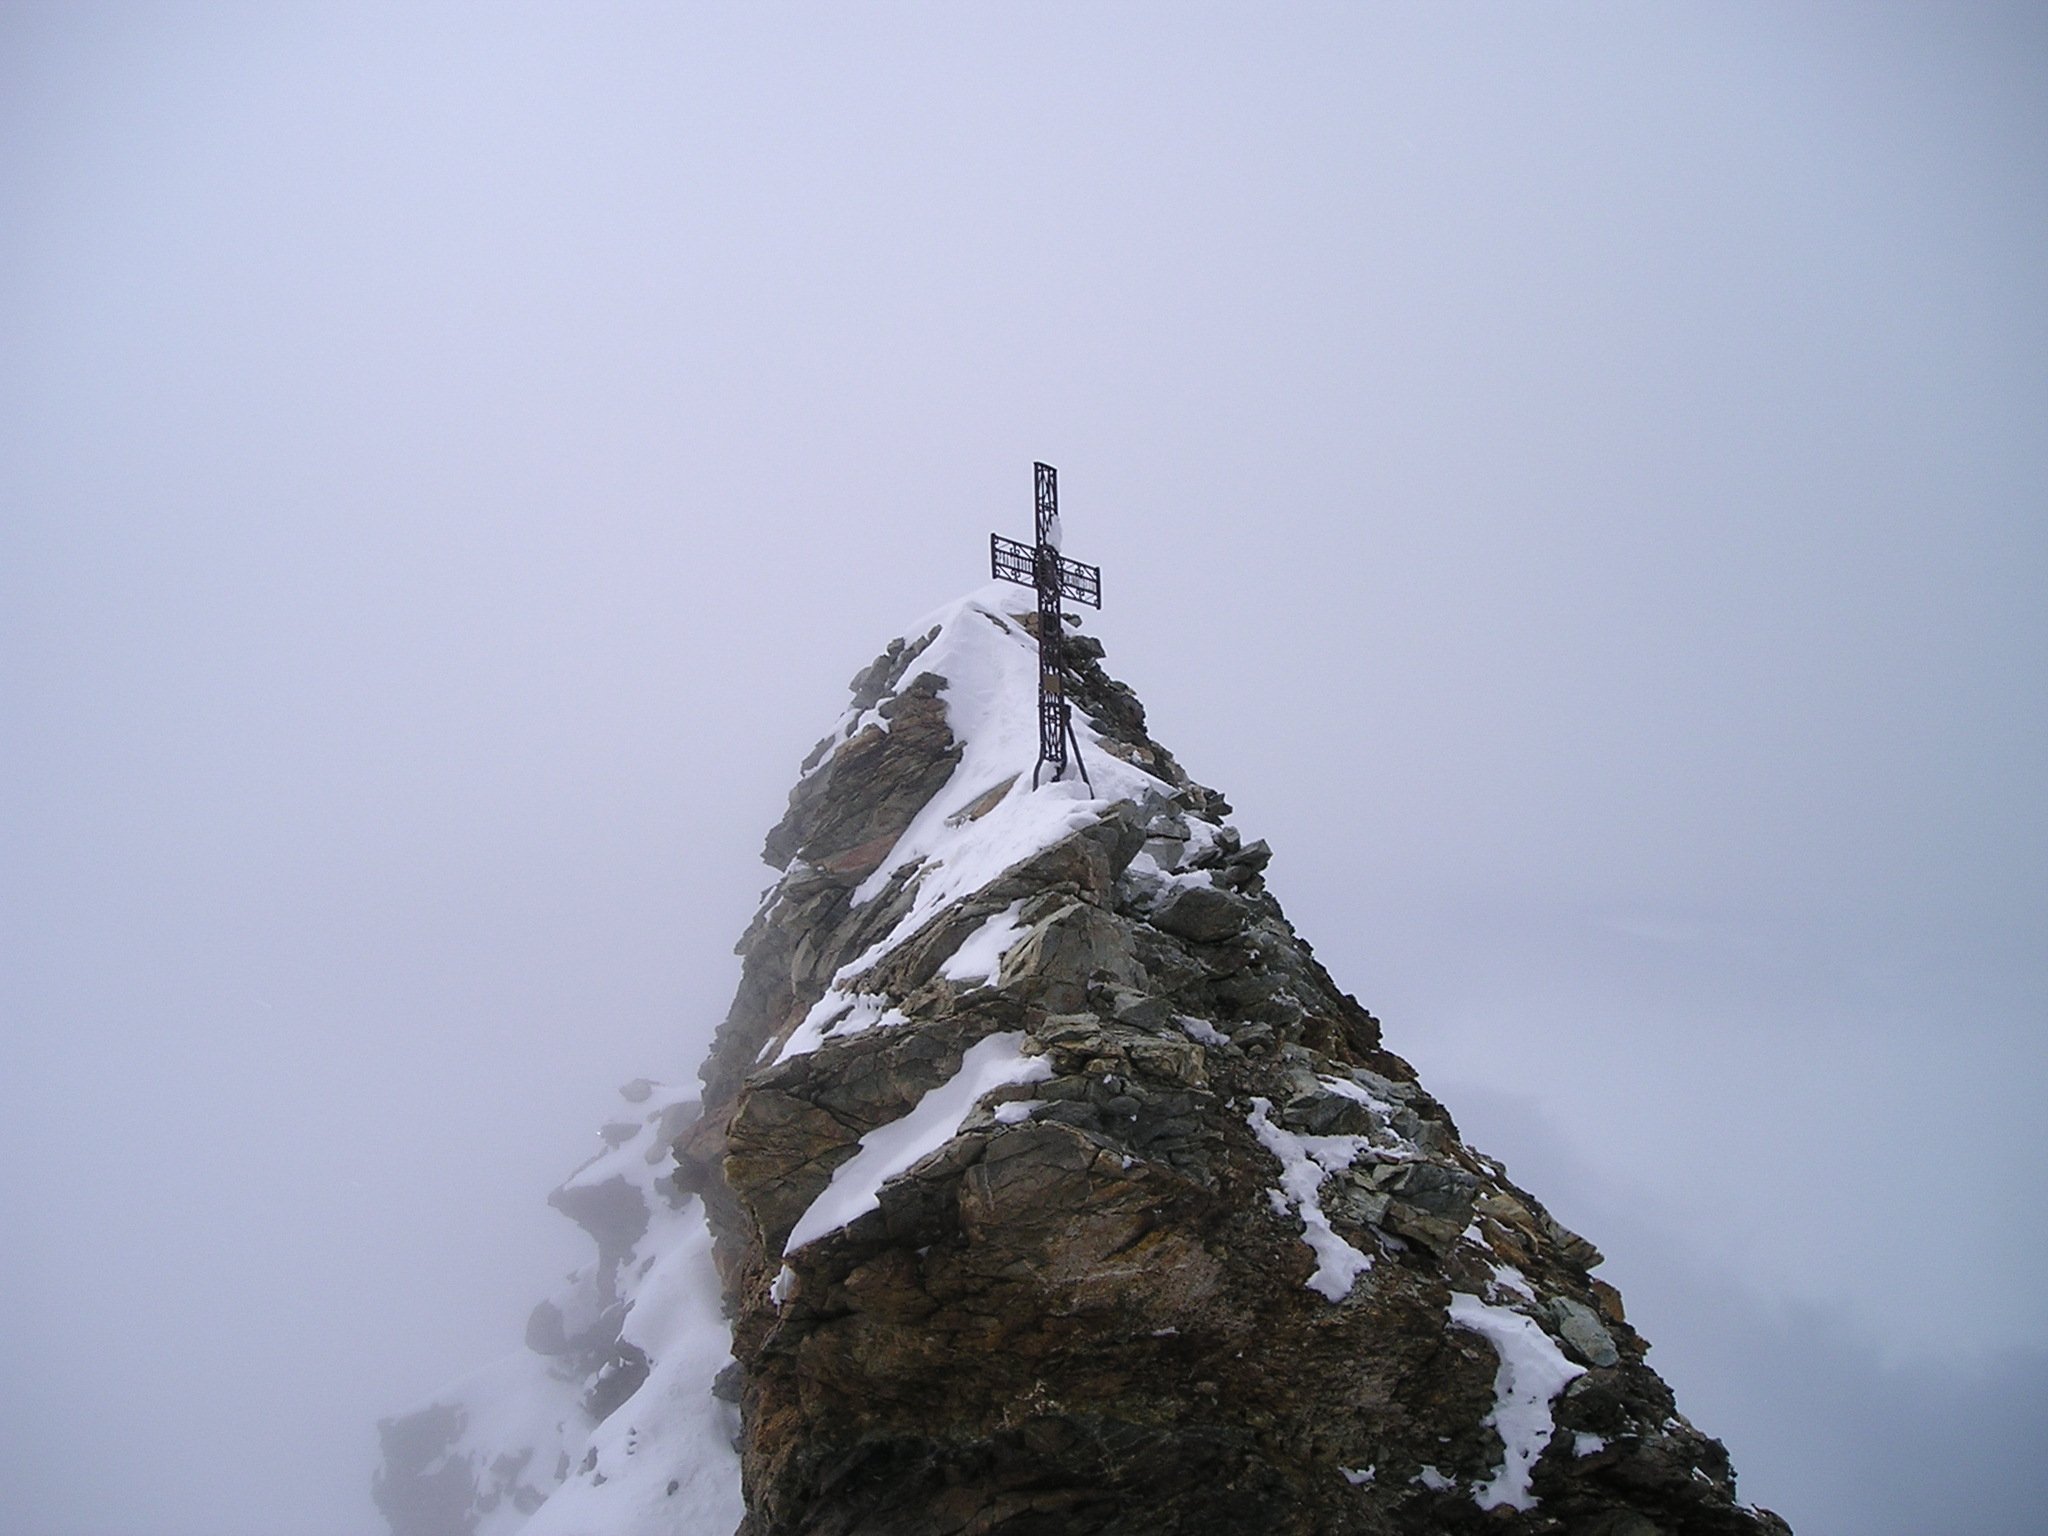
tree, mountain, snow, winter, cloud, sky, fog, mountain range, ice, reflection, weather, season, ridge, summit, mountaineering, switzerland, summit cross, zermatt, matterhorn, atmospheric phenomenon, mountainous landforms